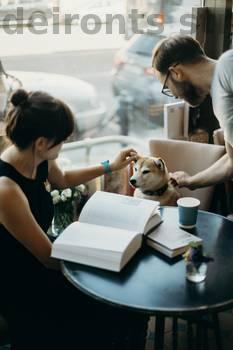
Label: Watermark